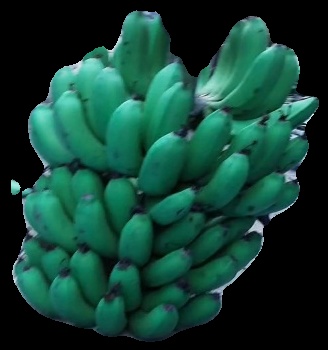
Variety: pachbale
Grade: grade2